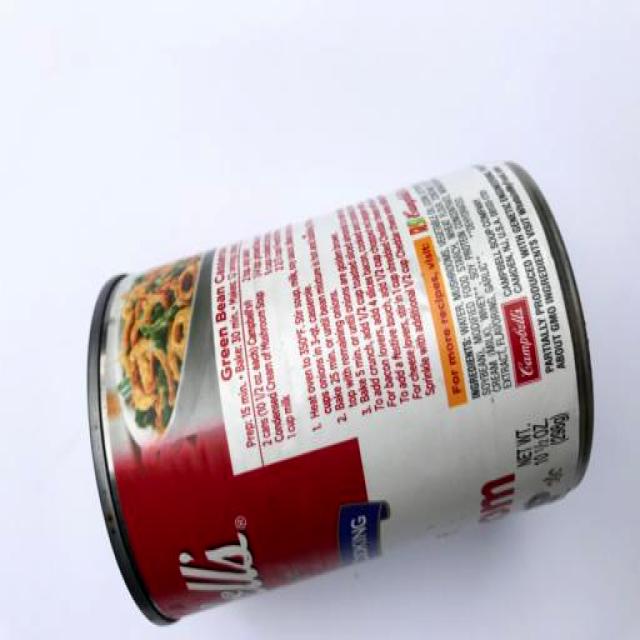
Label: Metal